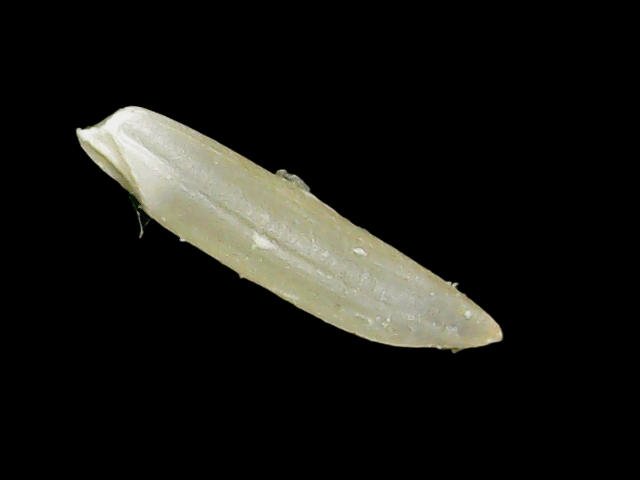
Rice variety: Binadhan25